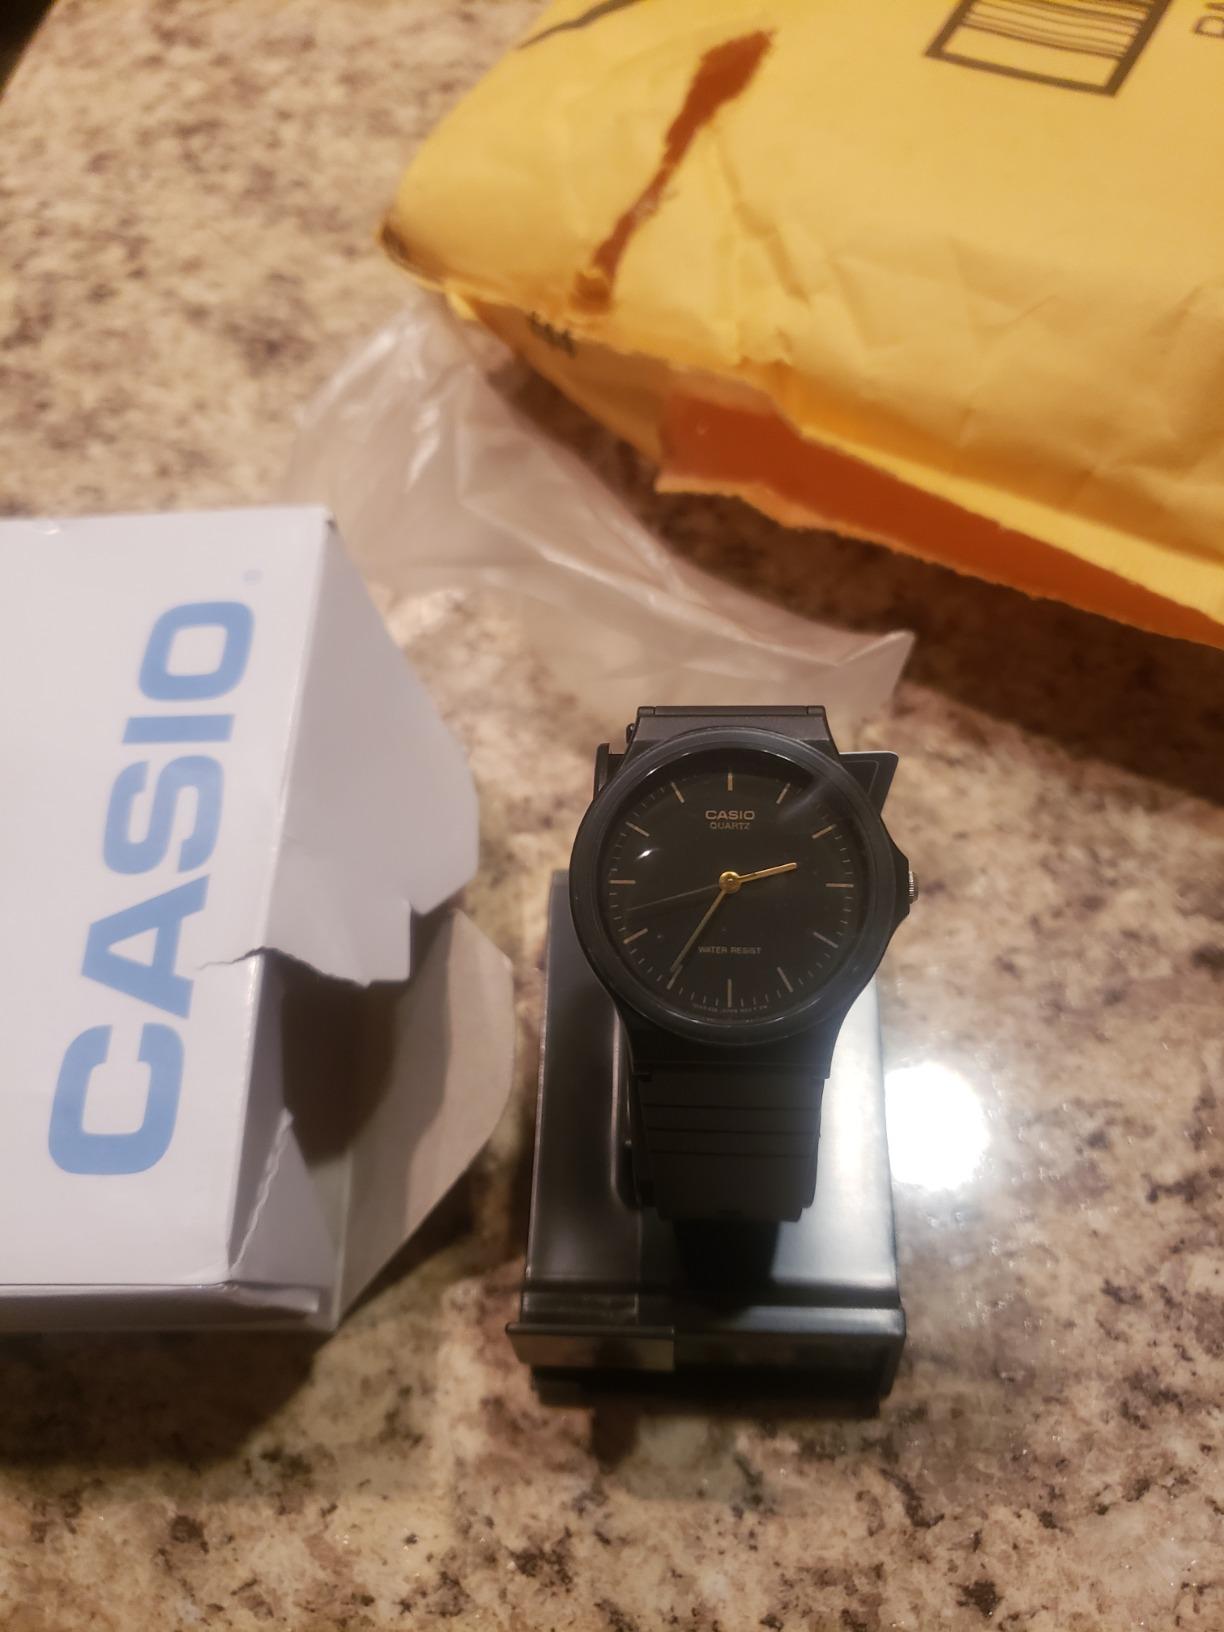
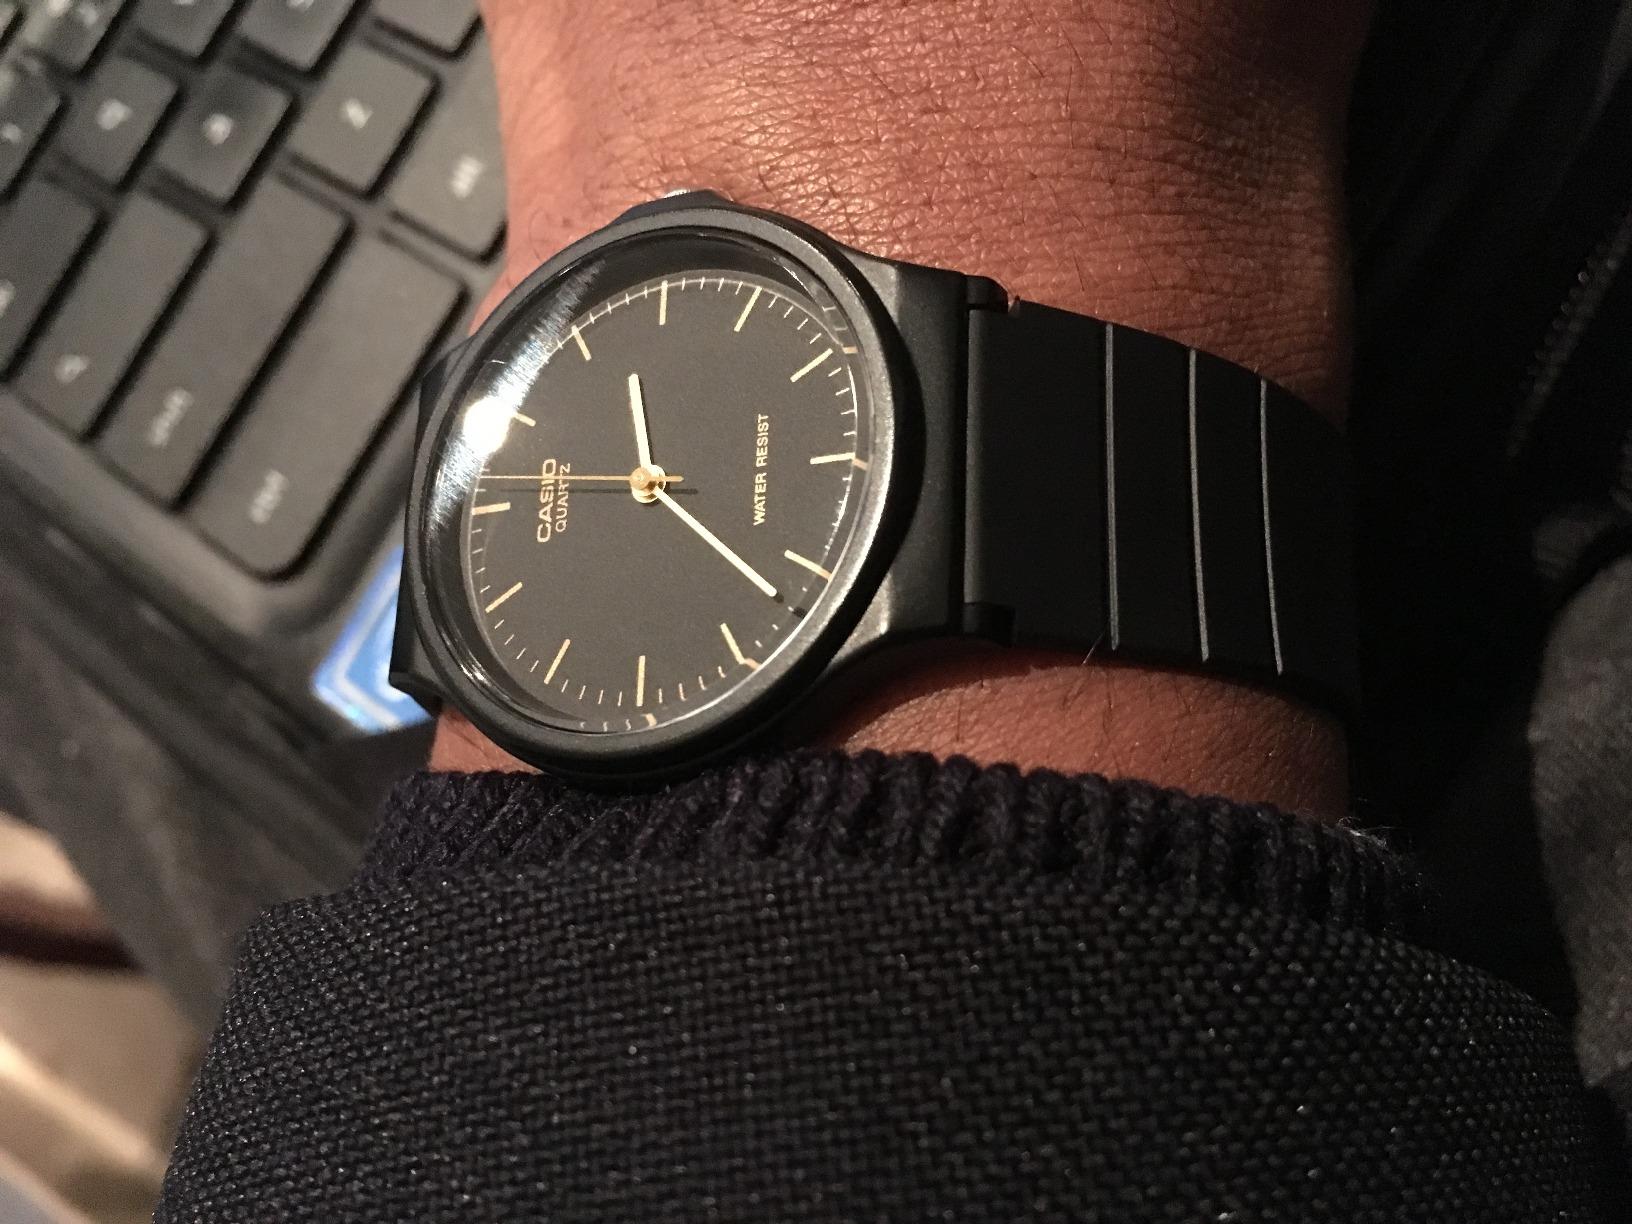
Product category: accessories_watch
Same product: yes